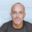
Label: man